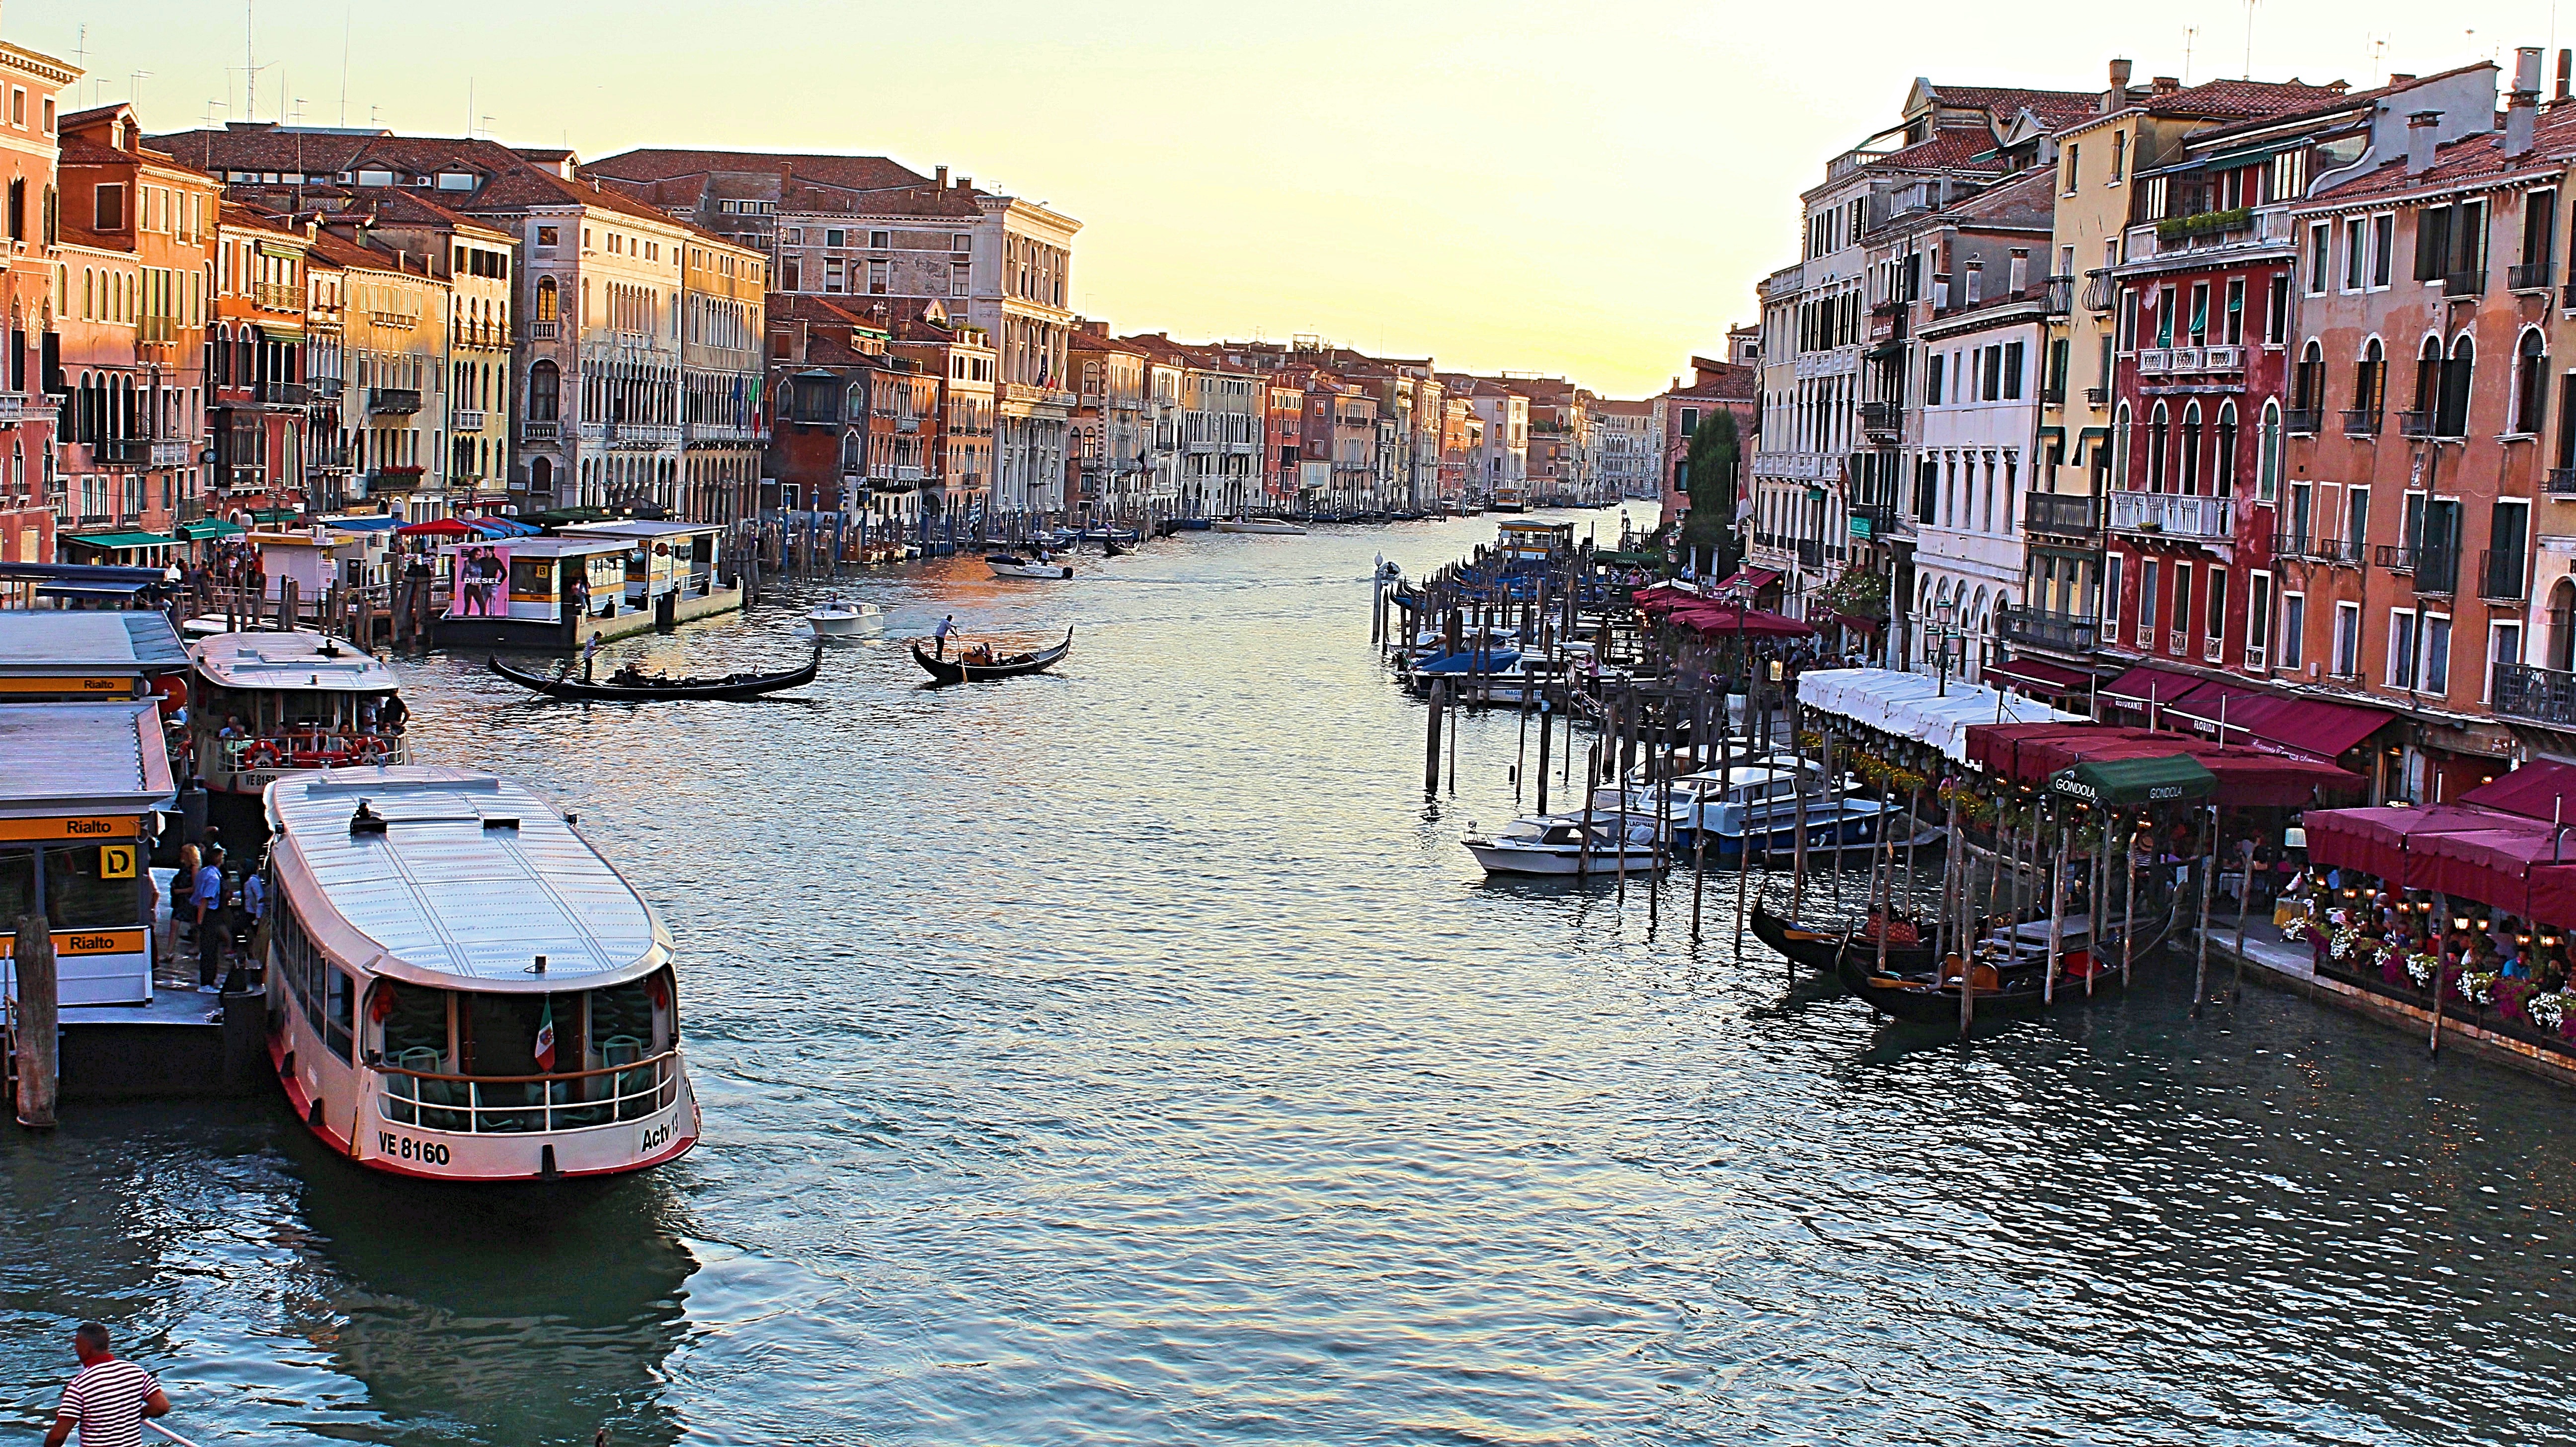
sea, water, architecture, boat, town, building, river, canal, cityscape, travel, europe, vehicle, italy, harbor, venice, church, tourism, waterway, body of water, grand, channel, gondola, italian, landform, geographical feature